Sculda

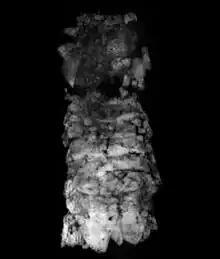
Only known fossil of "S. pusilla", currently a "nomen dubium"

"Sculda" is a small crustacean, not exceeding in length. The type species, "S. pennata", ranges from in length. "S. spinosa" is smaller, with the three specimens analysed by Kunth (1870) measuring from .